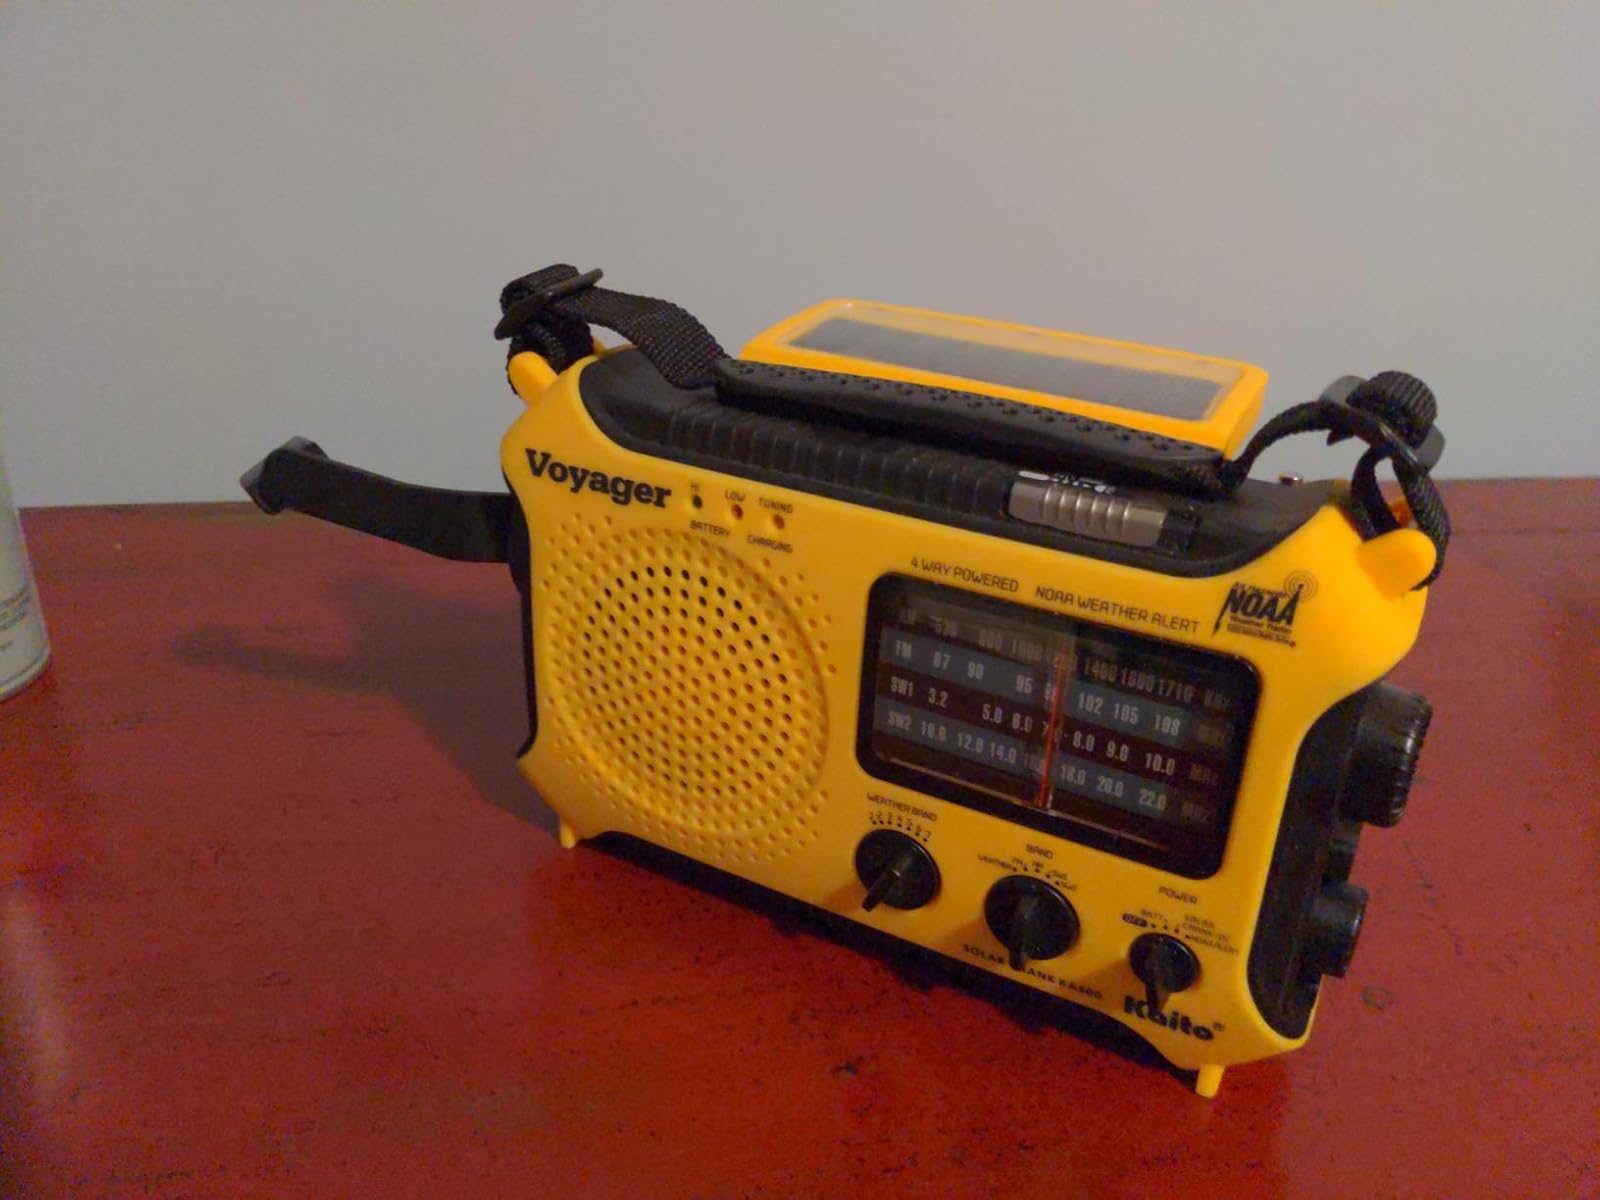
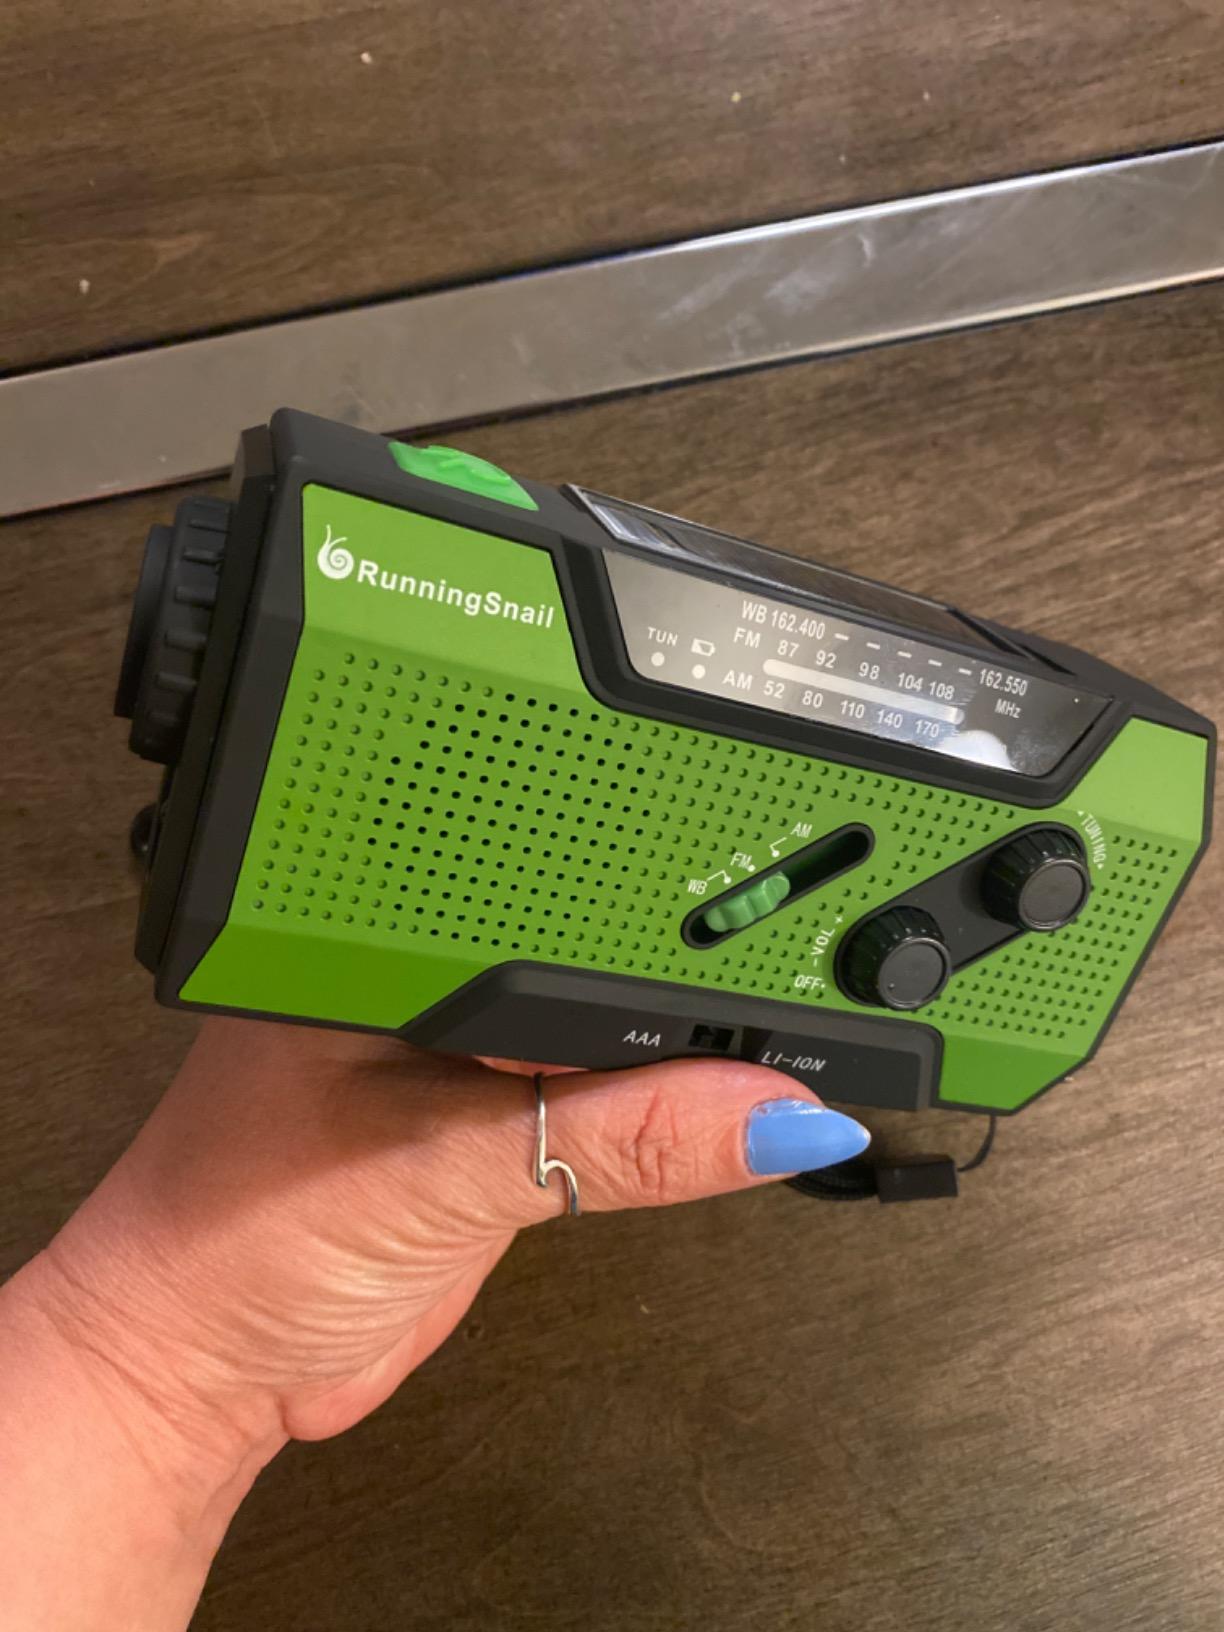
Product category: radio
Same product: no